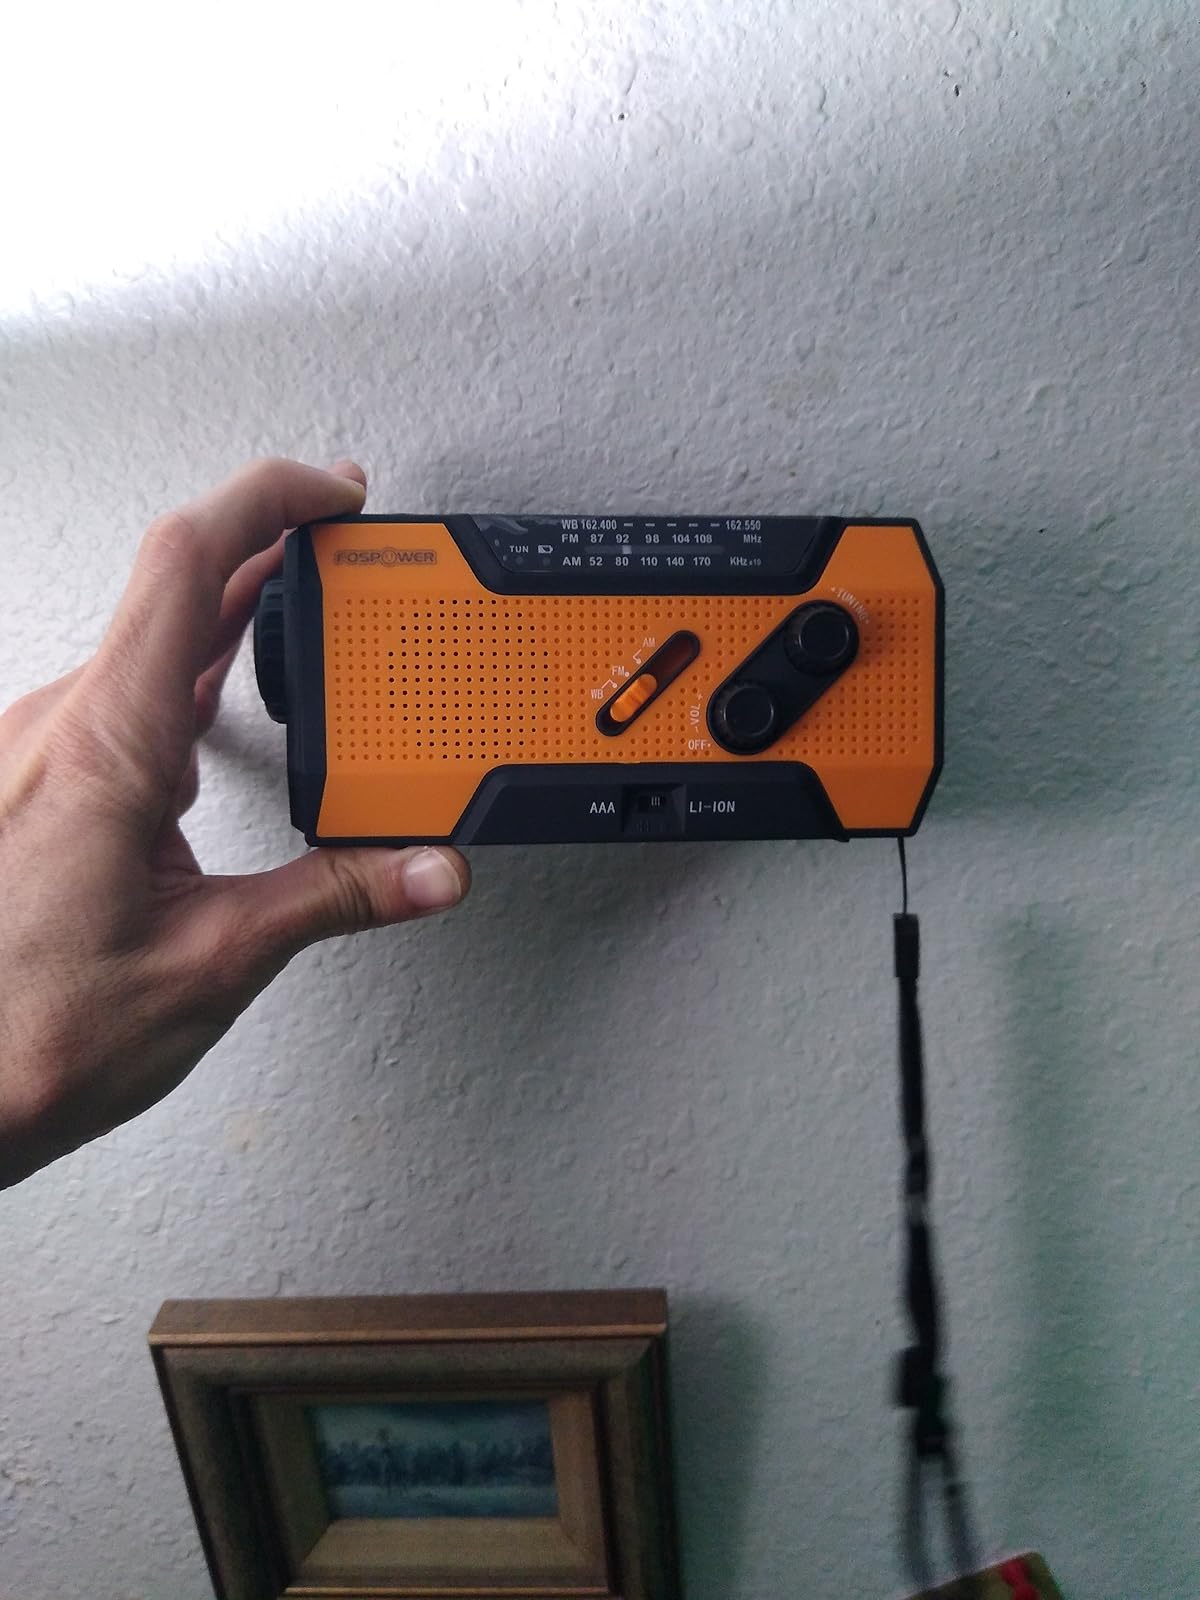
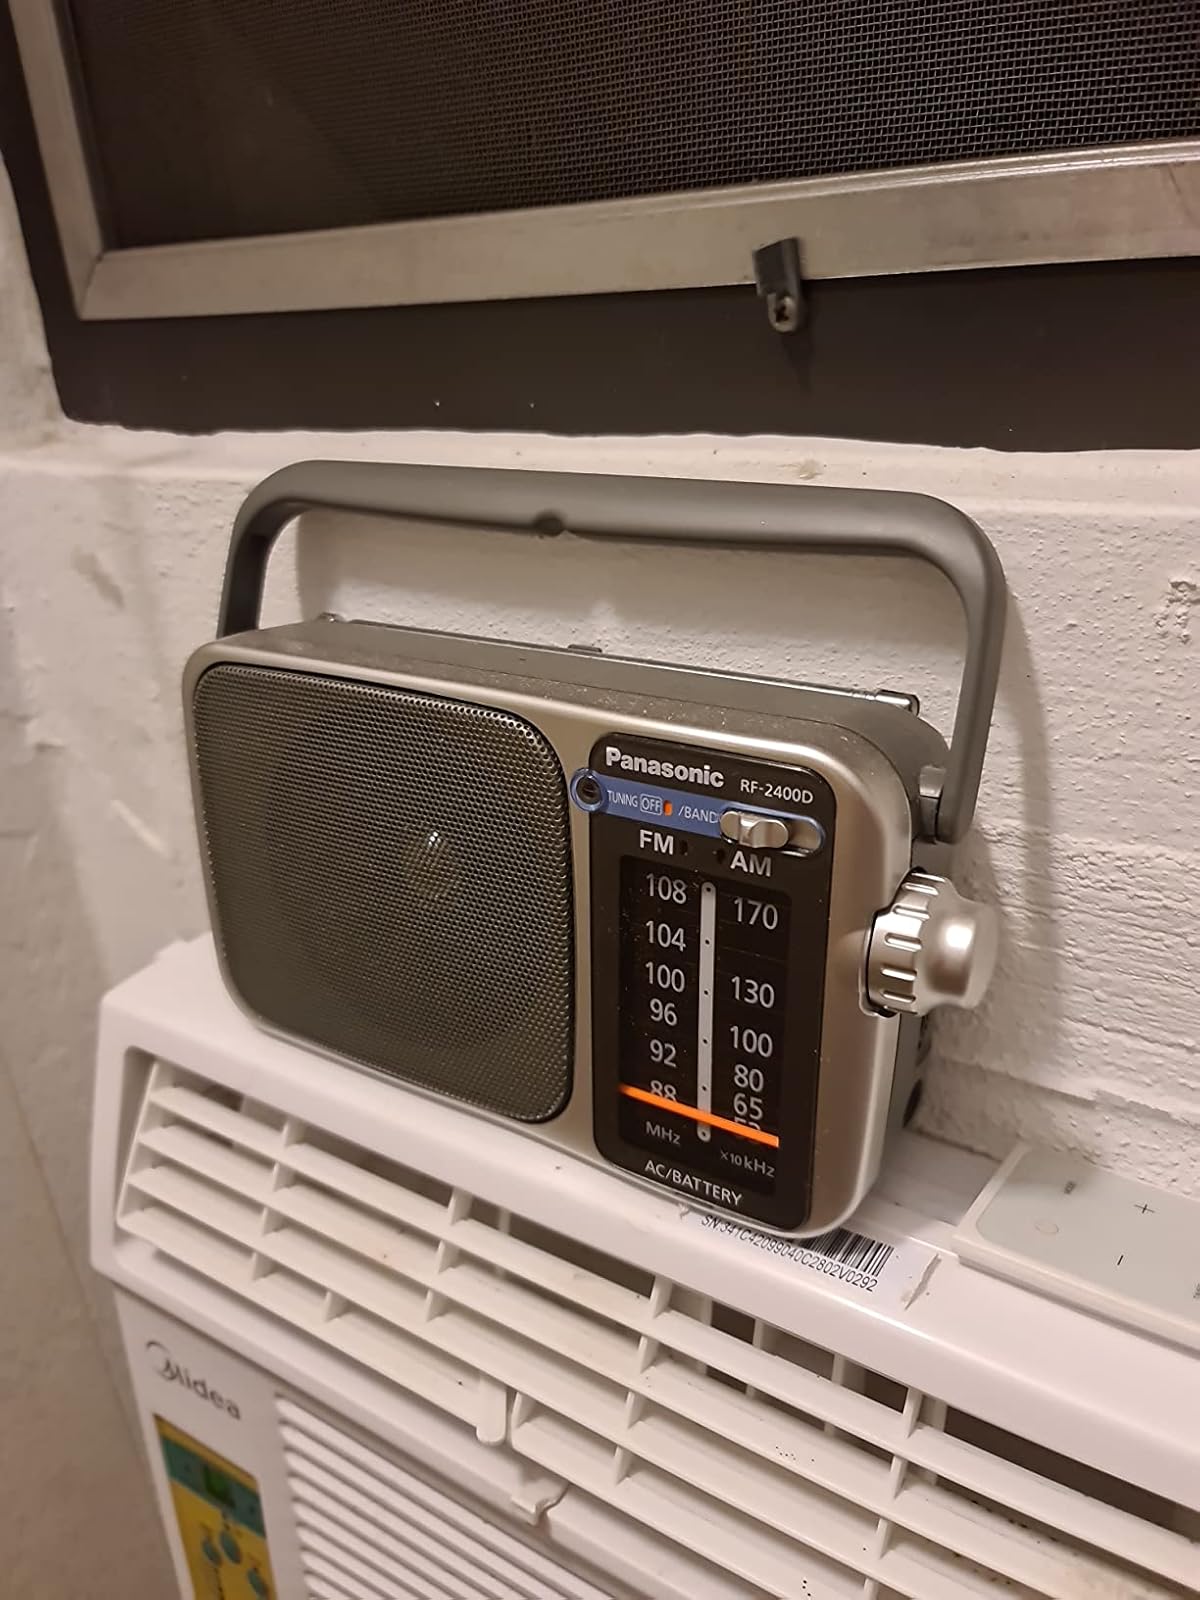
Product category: radio
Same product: no